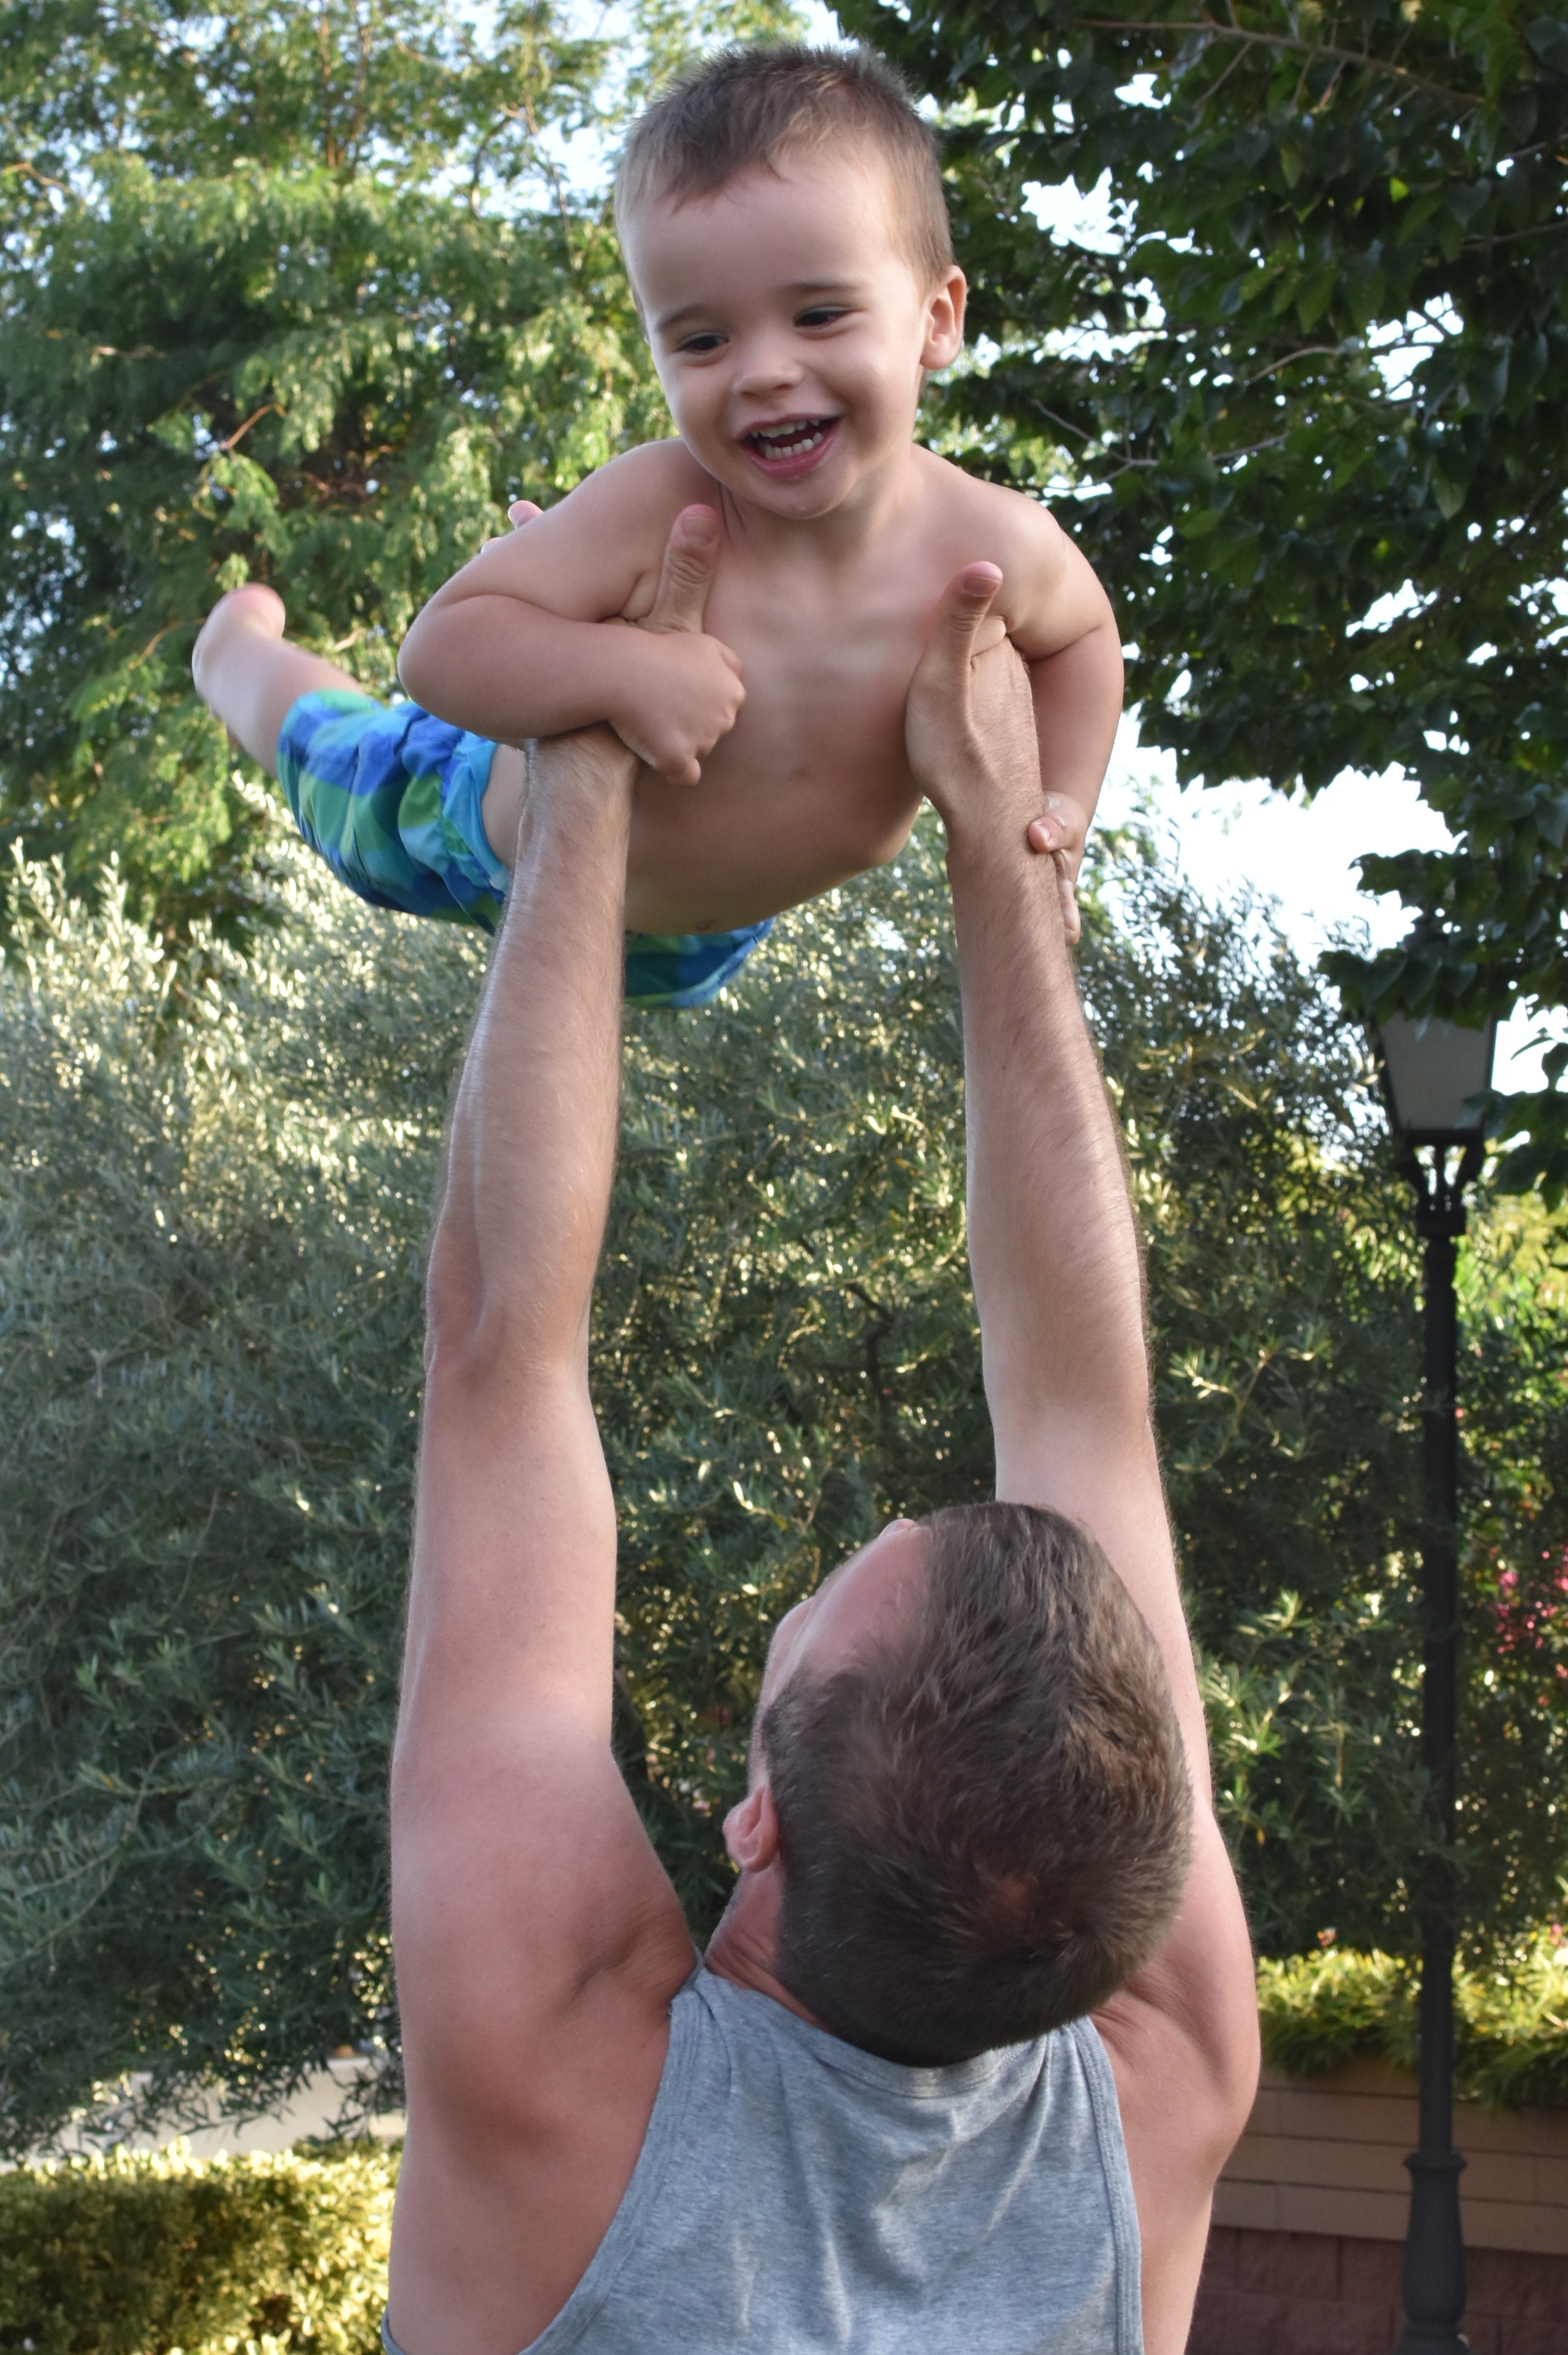
man, person, people, boy, vacation, male, father, child, muscle, laugh, raise, lift, fun, toddler, joy, lifting, connectedness, merry, nursery, fatherhood, barechestedness, human positions, physical fitness